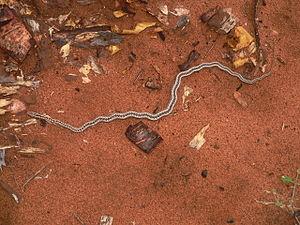
Mimophis mahfalensis, unique représentant du genre Mimophis, est une espèce de serpents de la famille des Lamprophiidae.